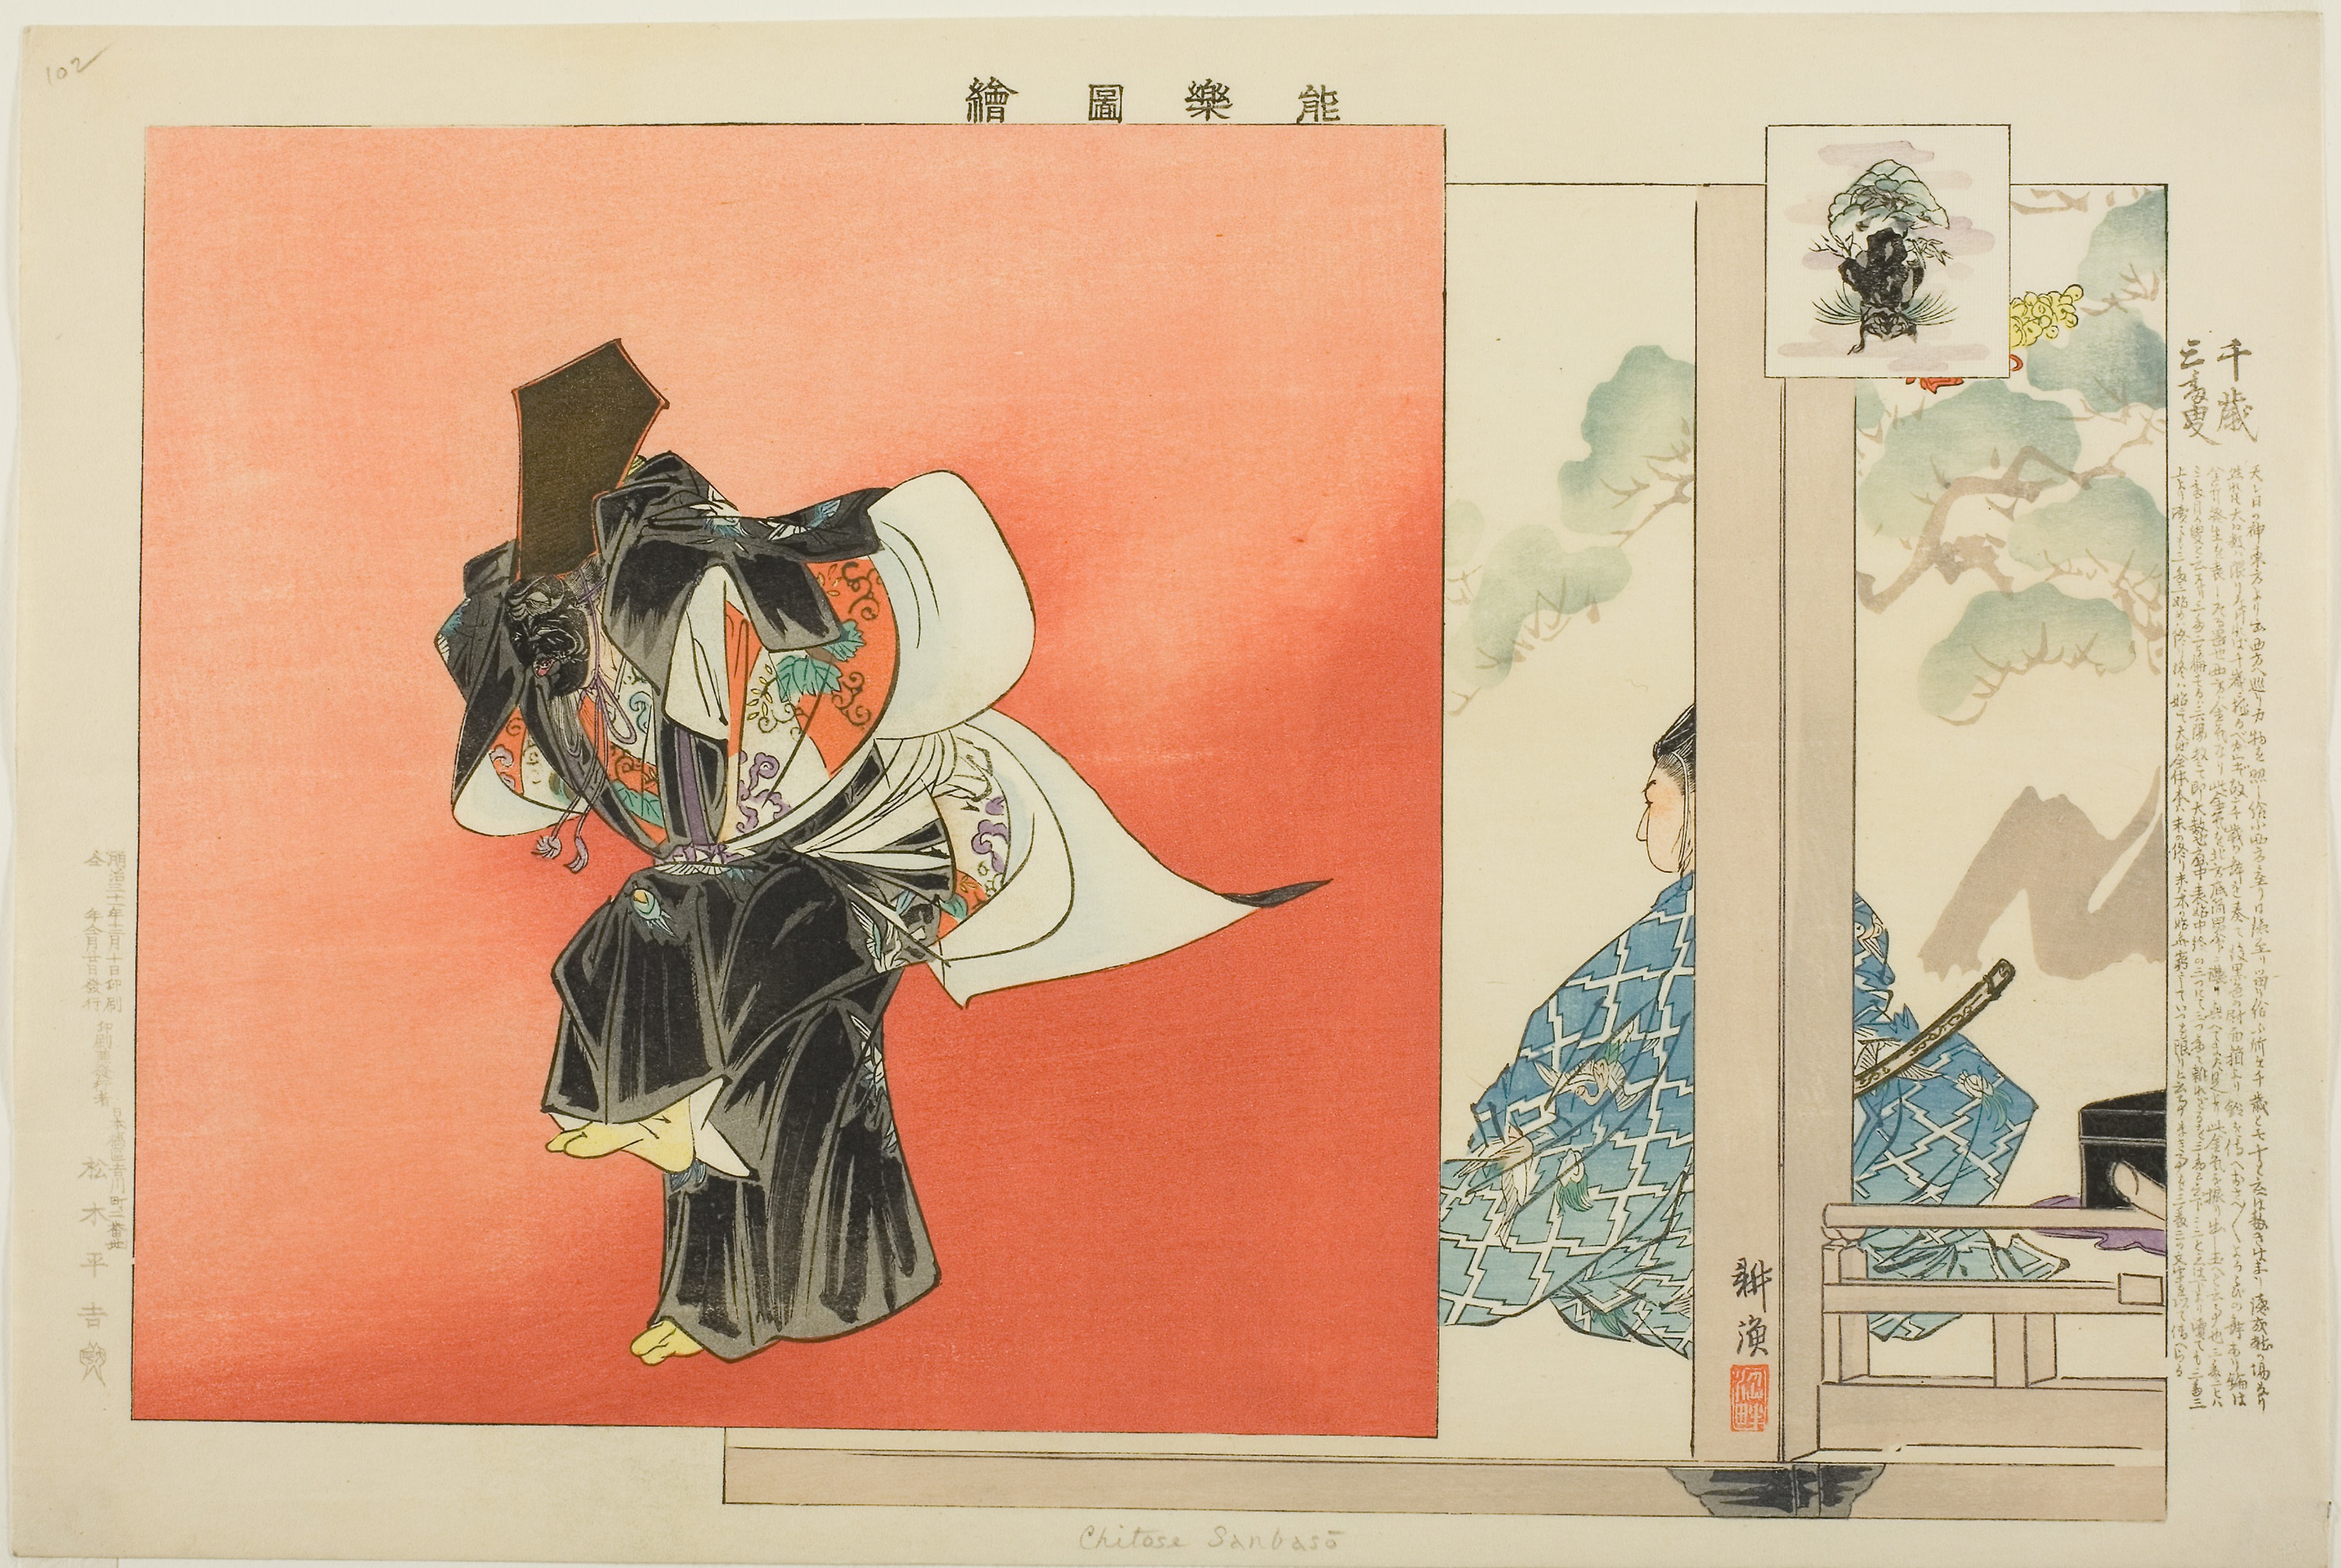
illustration, text, art, fashion illustration, painting, paper, room, costume design, modern art, printmaking, graphics, style